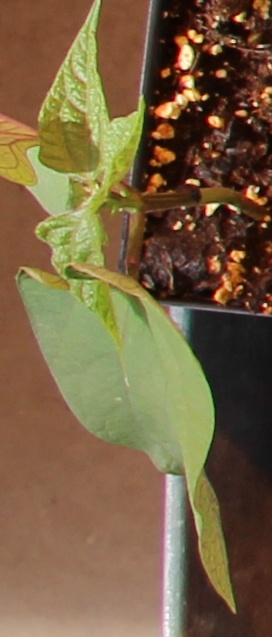
Label: Blackbean